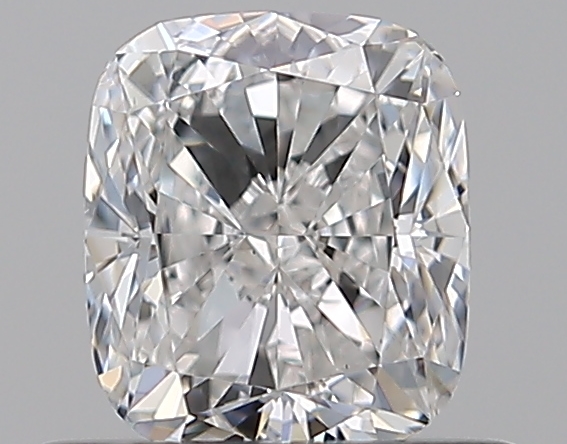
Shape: cushion
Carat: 0.6
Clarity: VS2
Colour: F
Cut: EX
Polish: VG
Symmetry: VG
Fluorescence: N
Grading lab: GIA
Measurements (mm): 5.12 x 4.45 x 3.01